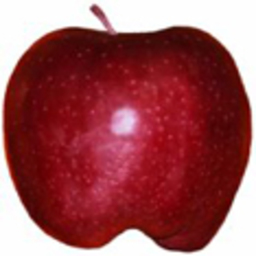
Label: Apple